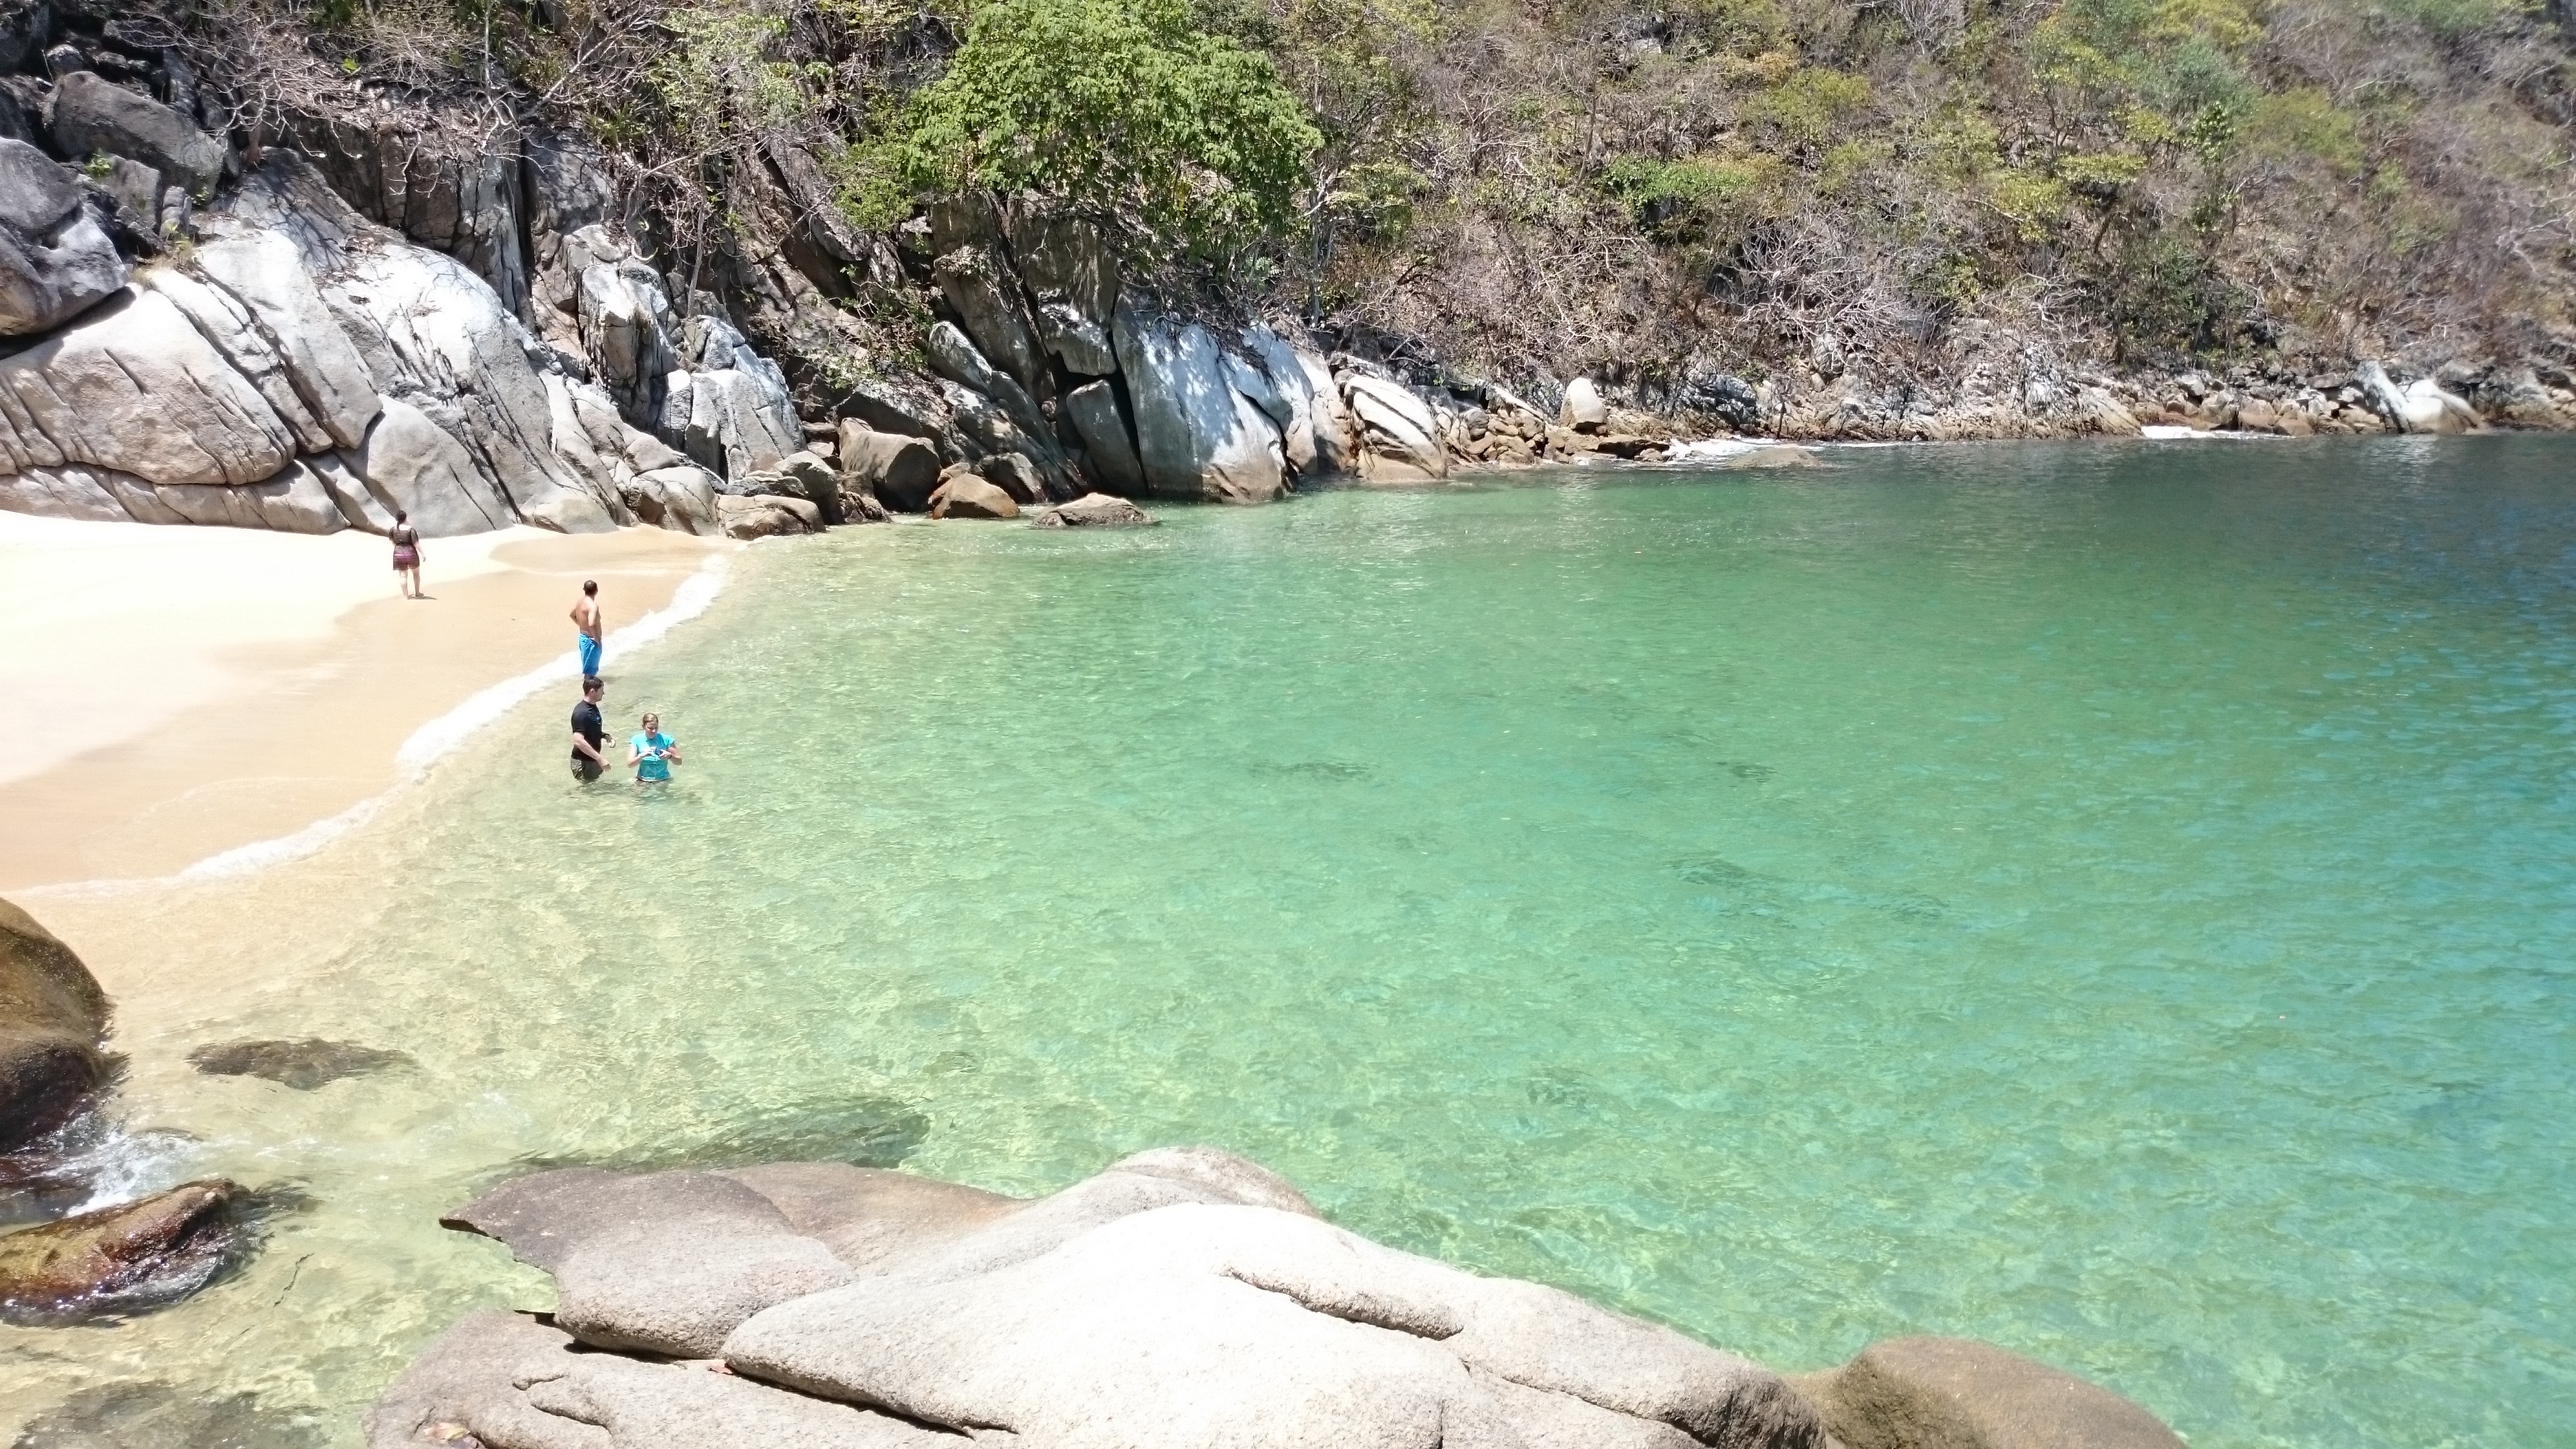
beach, sea, coast, water, sand, ocean, vacation, paradise, tropical, seascape, bay, body of water, sunny, waves, wadi